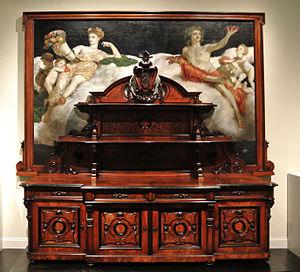
Anton Pössenbacher, né le 6 octobre 1842 à Munich et y décédé le 4 juillet 1920 est un des maîtres de l’ébénisterie historiciste.